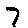
Label: 7